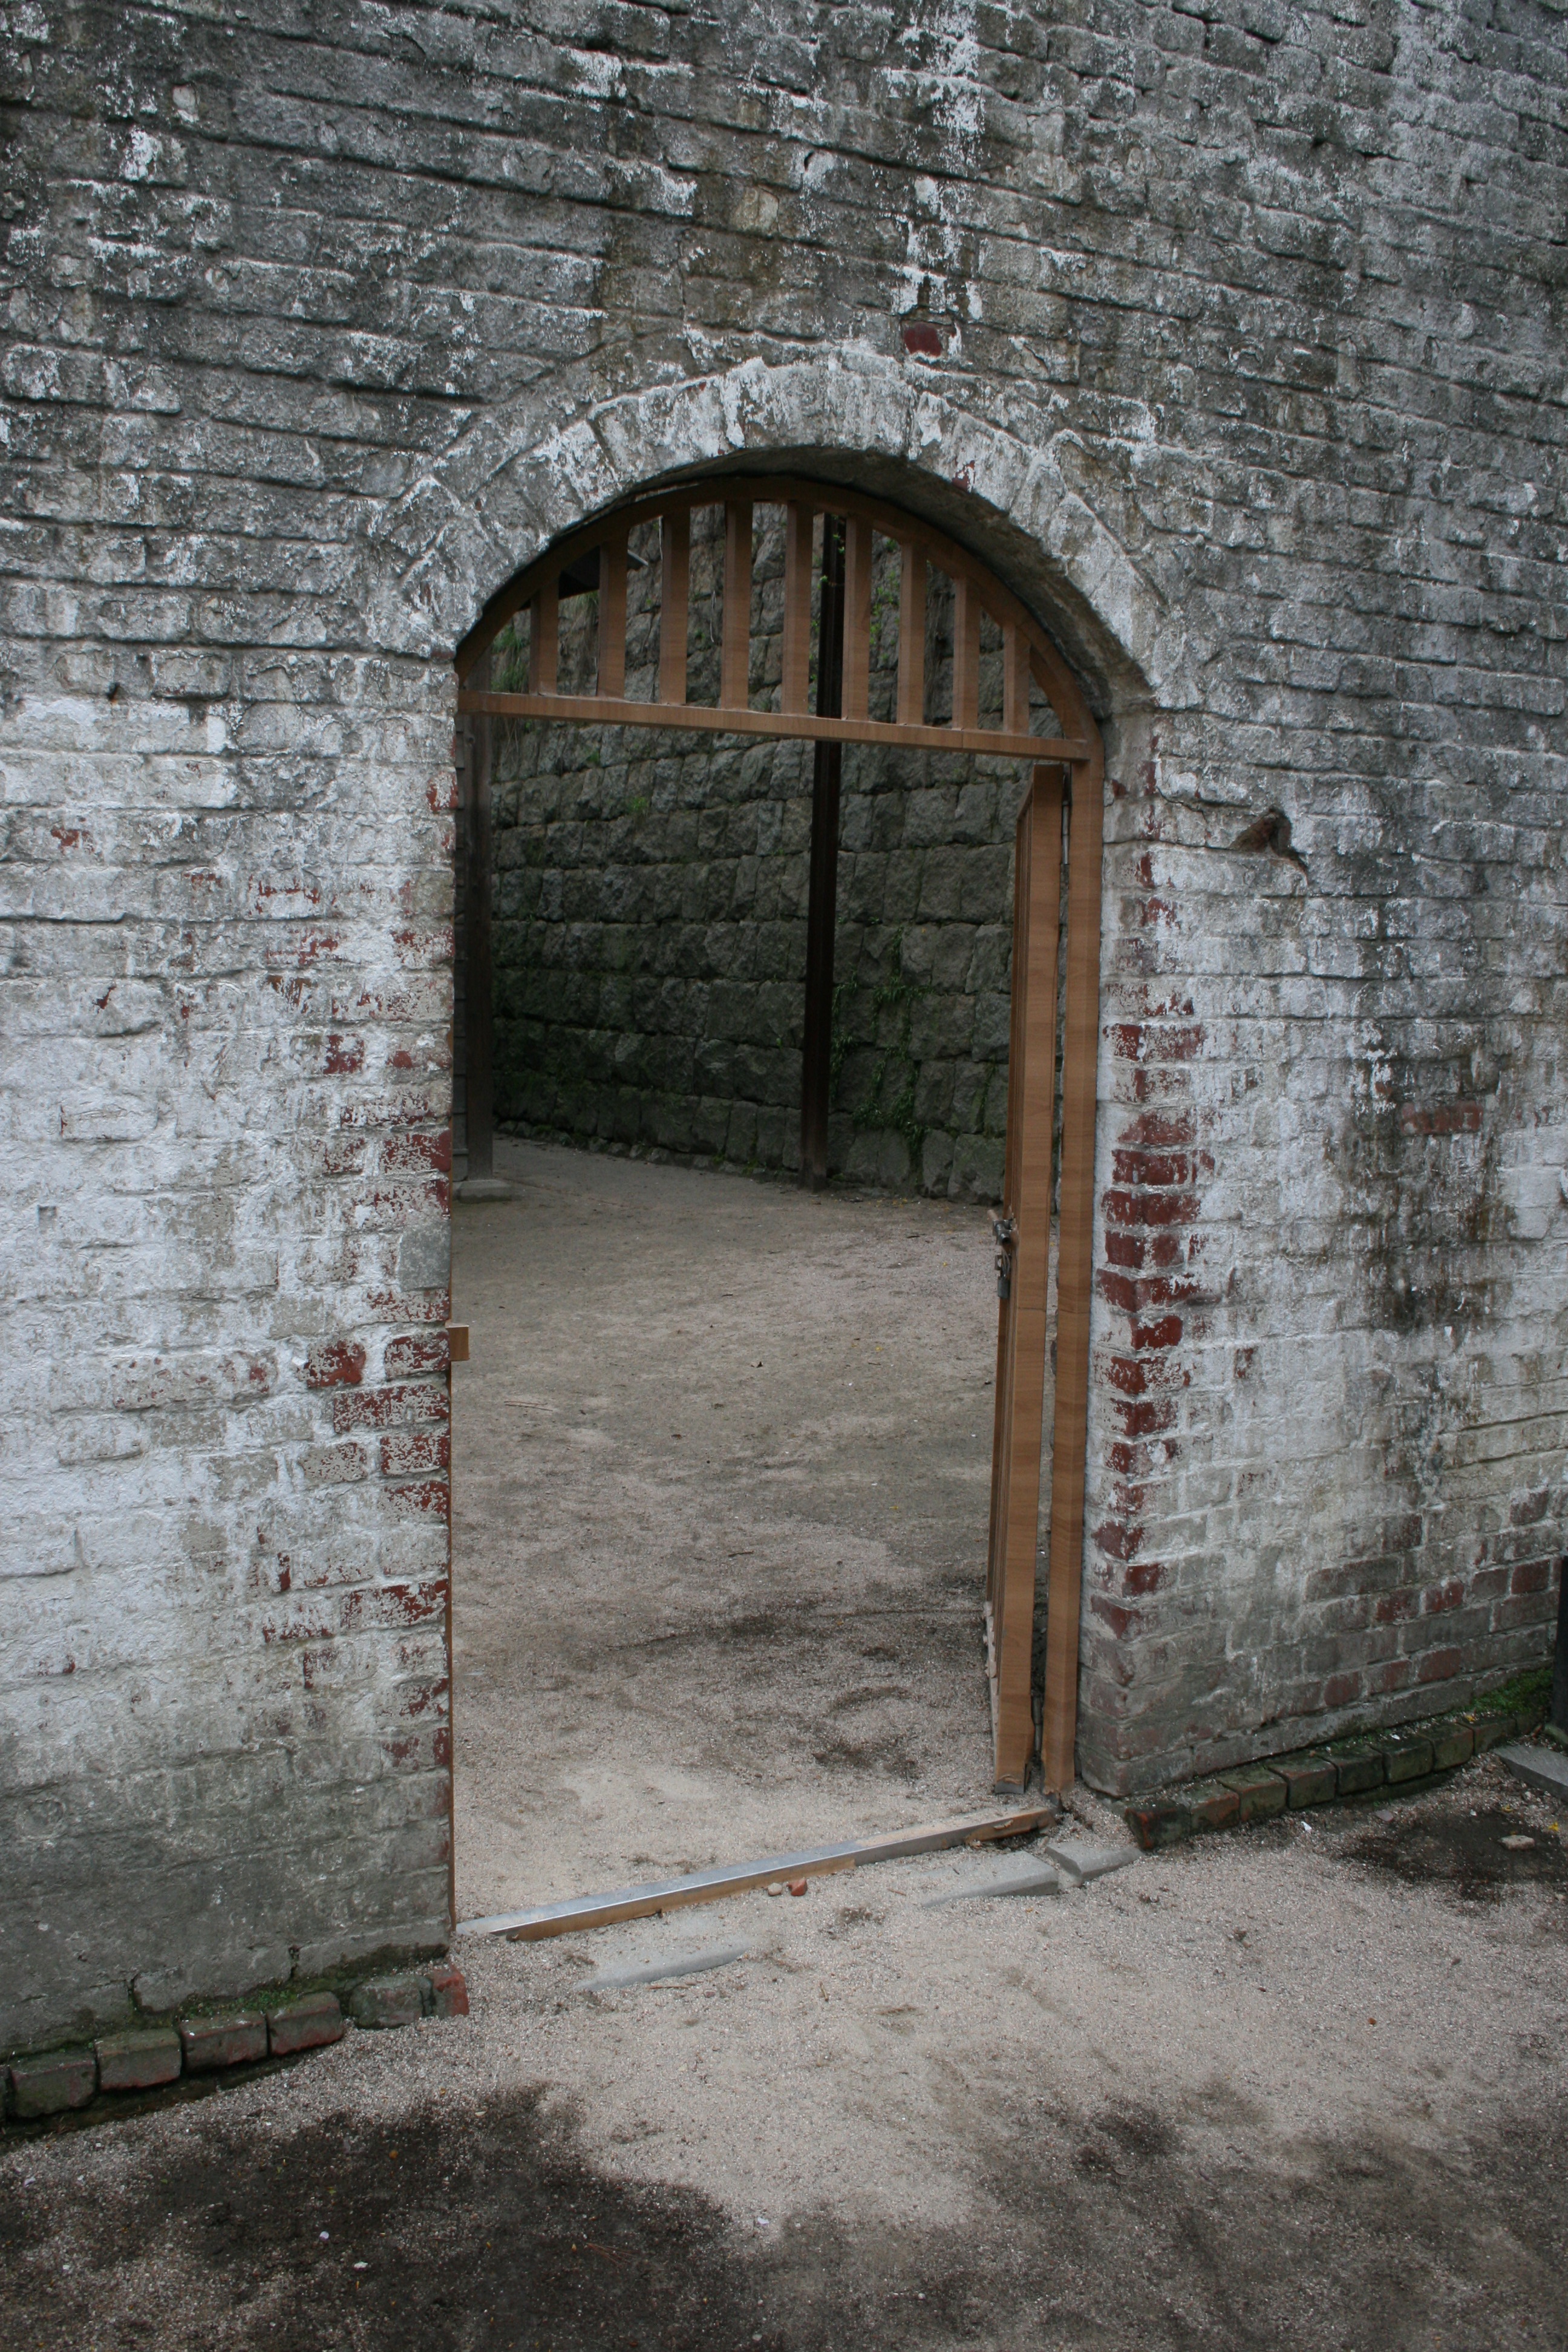
architecture, house, window, building, alley, wall, arch, chapel, door, korea, ruins, monastery, history, jail, urban area, seodaemun prison, stone entrance, ancient history